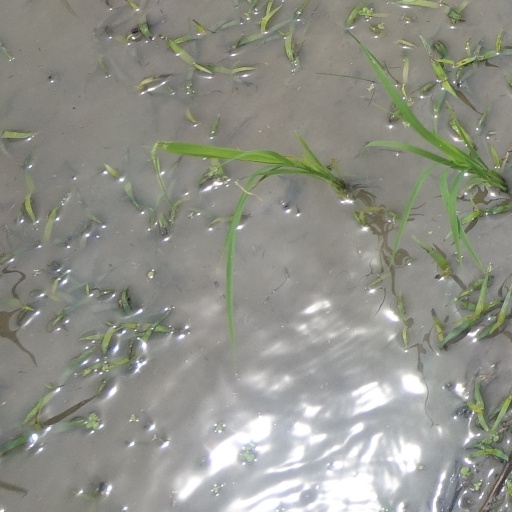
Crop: rice